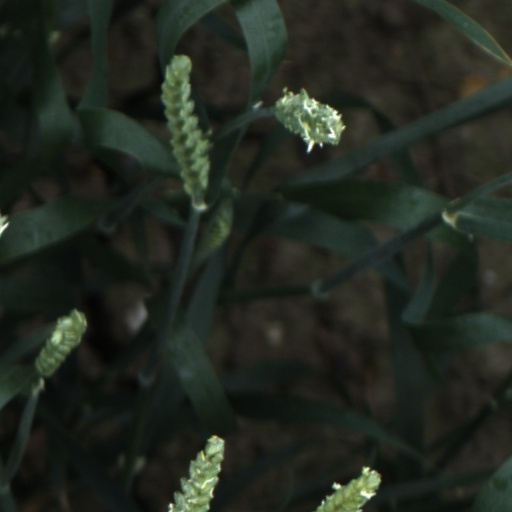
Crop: wheat